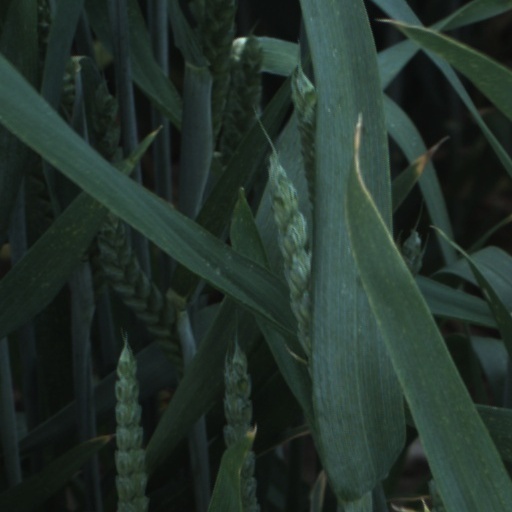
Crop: wheat